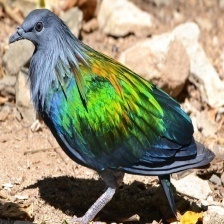
Species: NICOBAR PIGEON
Scientific name: CALOENAS NICOBARICA